Derry

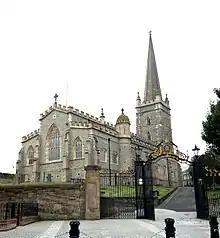
St Columb's Cathedral

Derry is one of the oldest continuously inhabited places in Ireland. The earliest historical references date to the 6th century when a monastery was founded there by St Columba or Colmcille, a famous saint from what is now County Donegal, but for thousands of years before that people had been living in the vicinity.